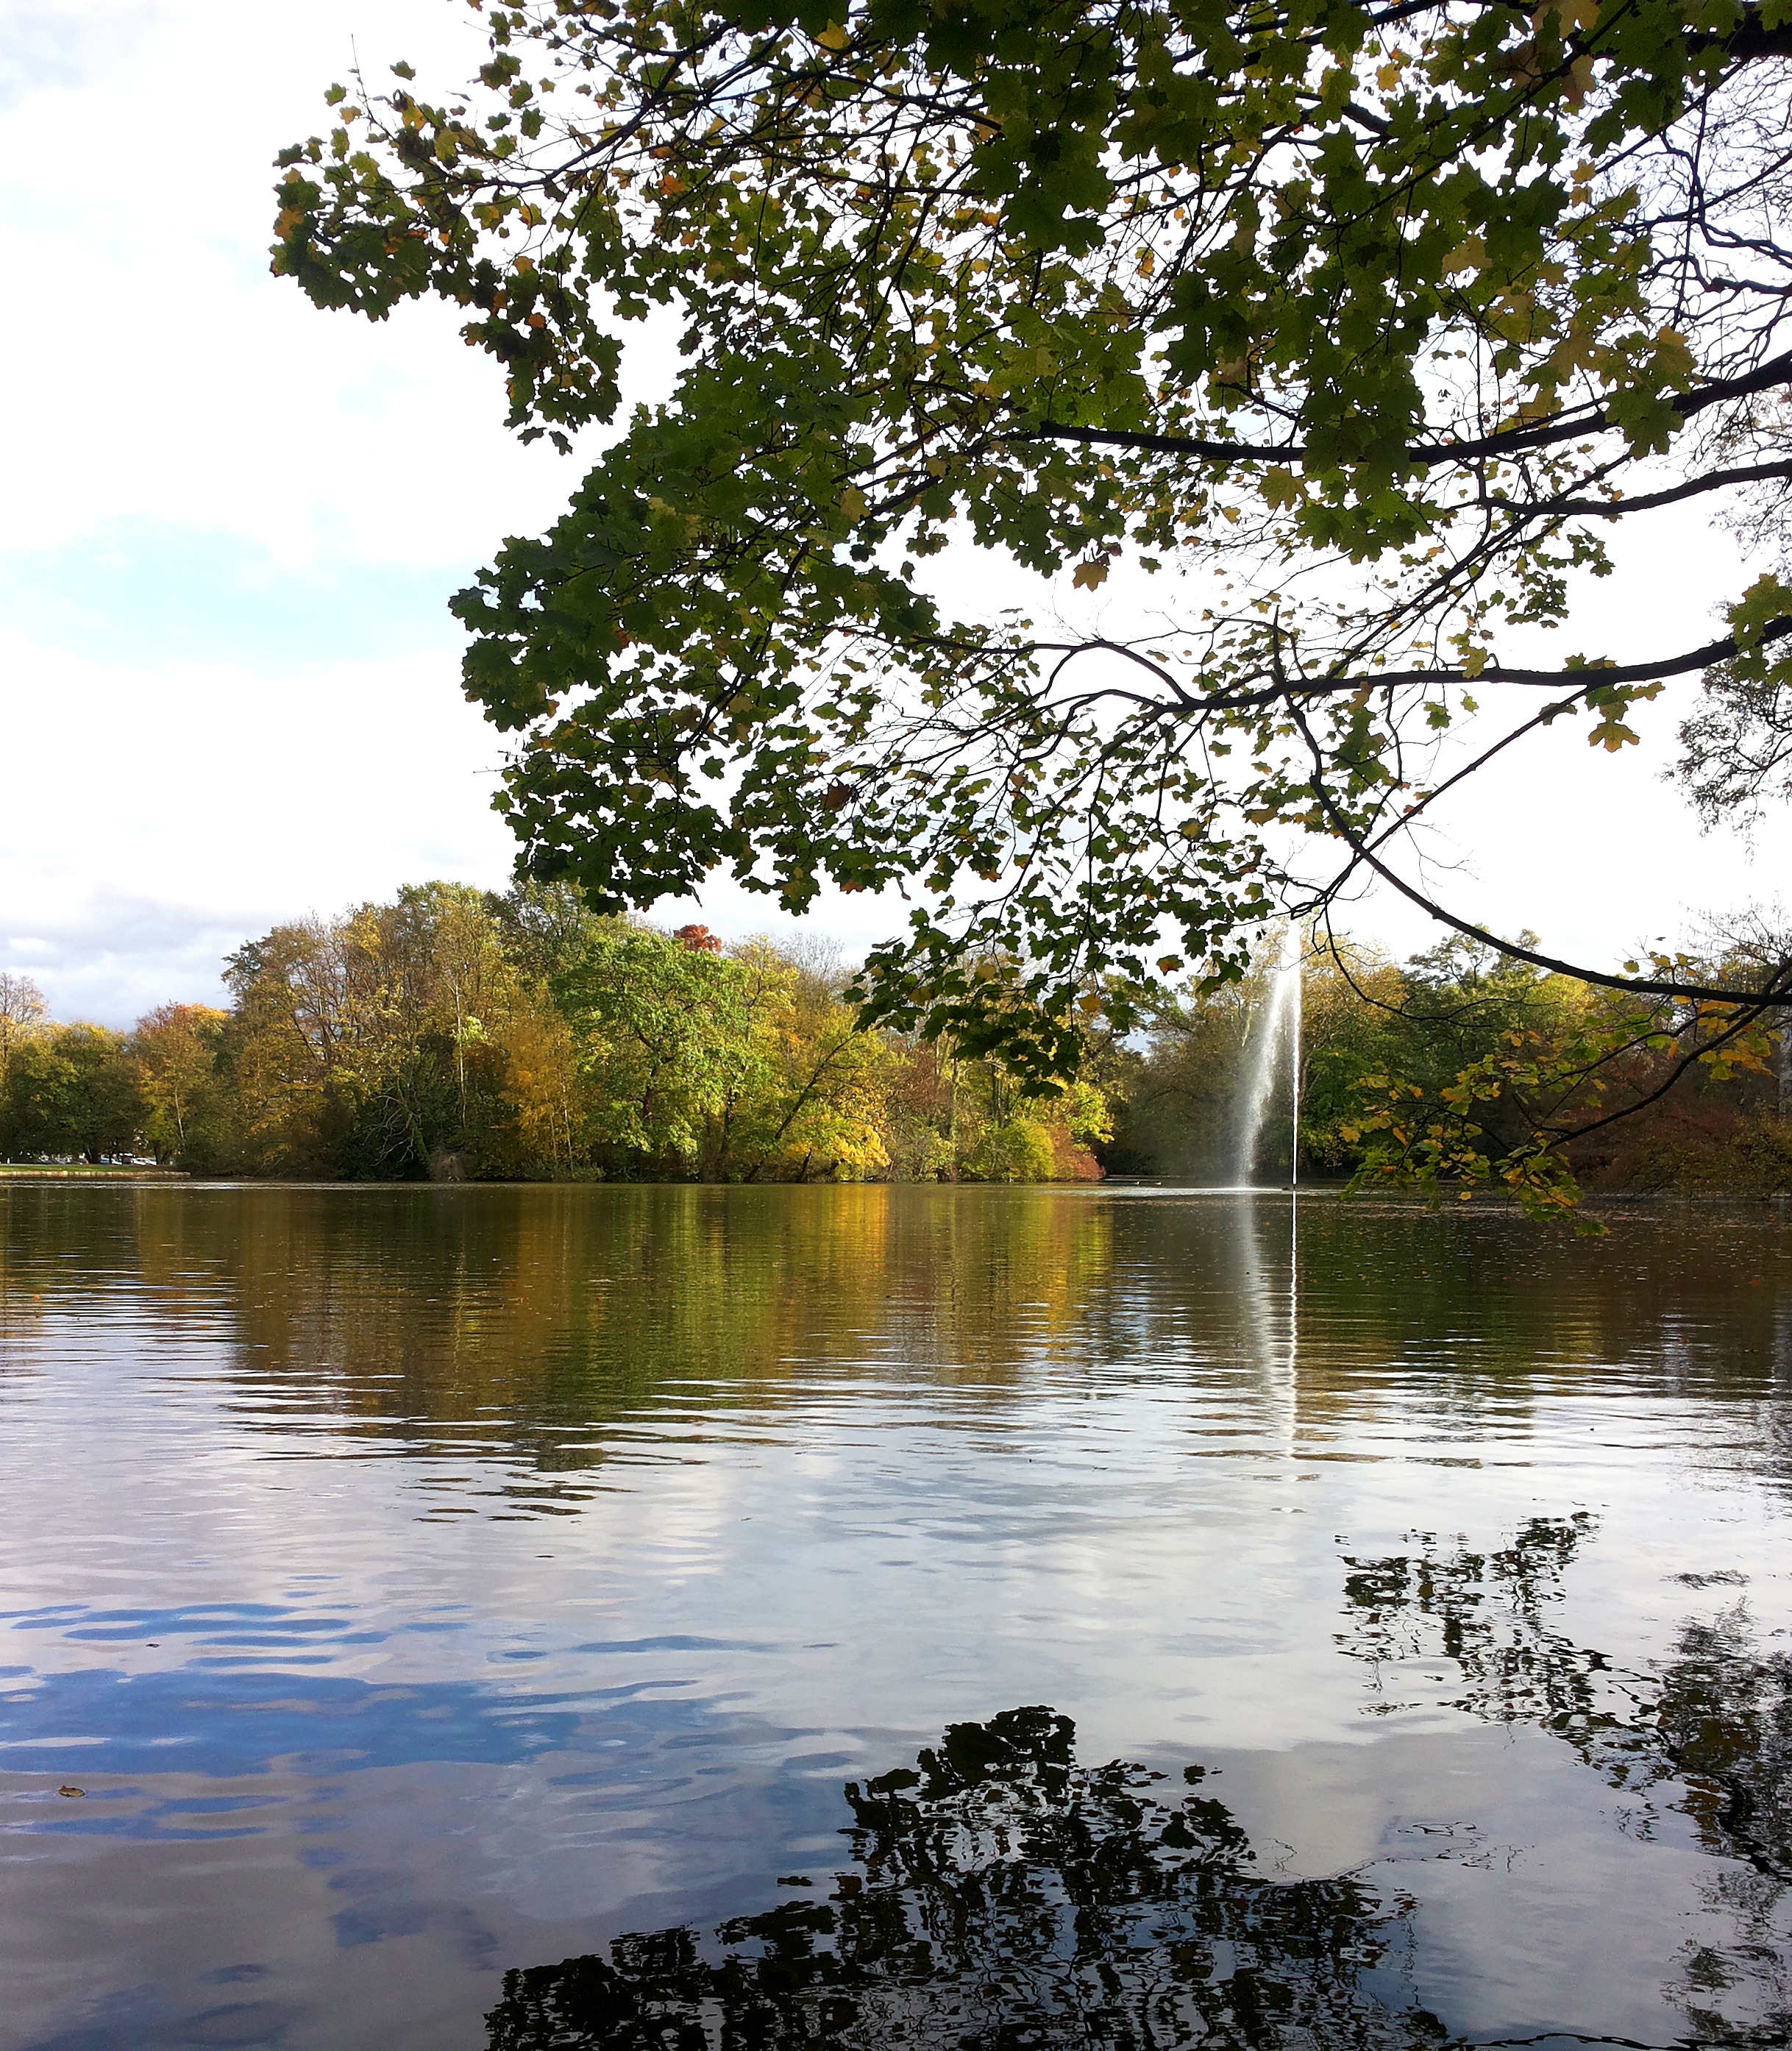
tree, water, nature, branch, plant, sky, flower, lake, river, pond, reflection, autumn, waterway, body of water, trees, wetland, reflections, mirroring, woody plant, bayou